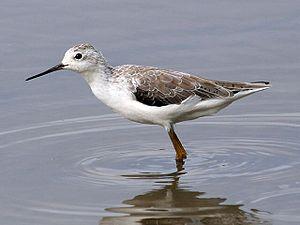
Cette liste de la faune française regroupe les espèces de Charadriiformes peuplant la France métropolitaine.
Le Chevalier stagnatile est une espèce d'oiseaux limicoles appartenant à la famille des Scolopacidae.
Cette liste a été établie à partir d'ouvrages et d'articles des années 1990 sur l'avifaune malgache. L'avifaune de Madagascar comprend 294 espèces dont 107 endémiques, 30 espèces menacés selon la classification de L'UICN.